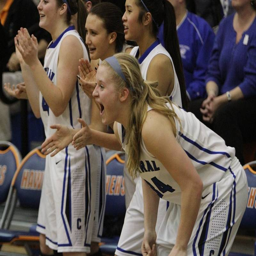
images vs. girls basketball game .